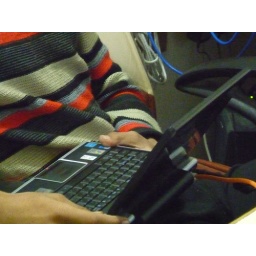
in office with laptop